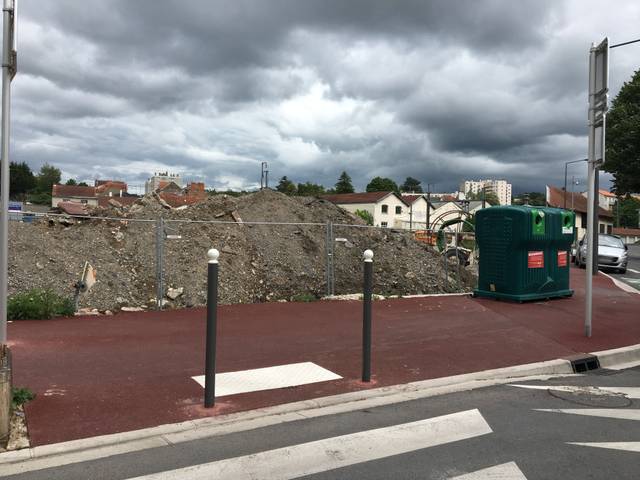
Region: France
Coordinates: 46.12, 3.433